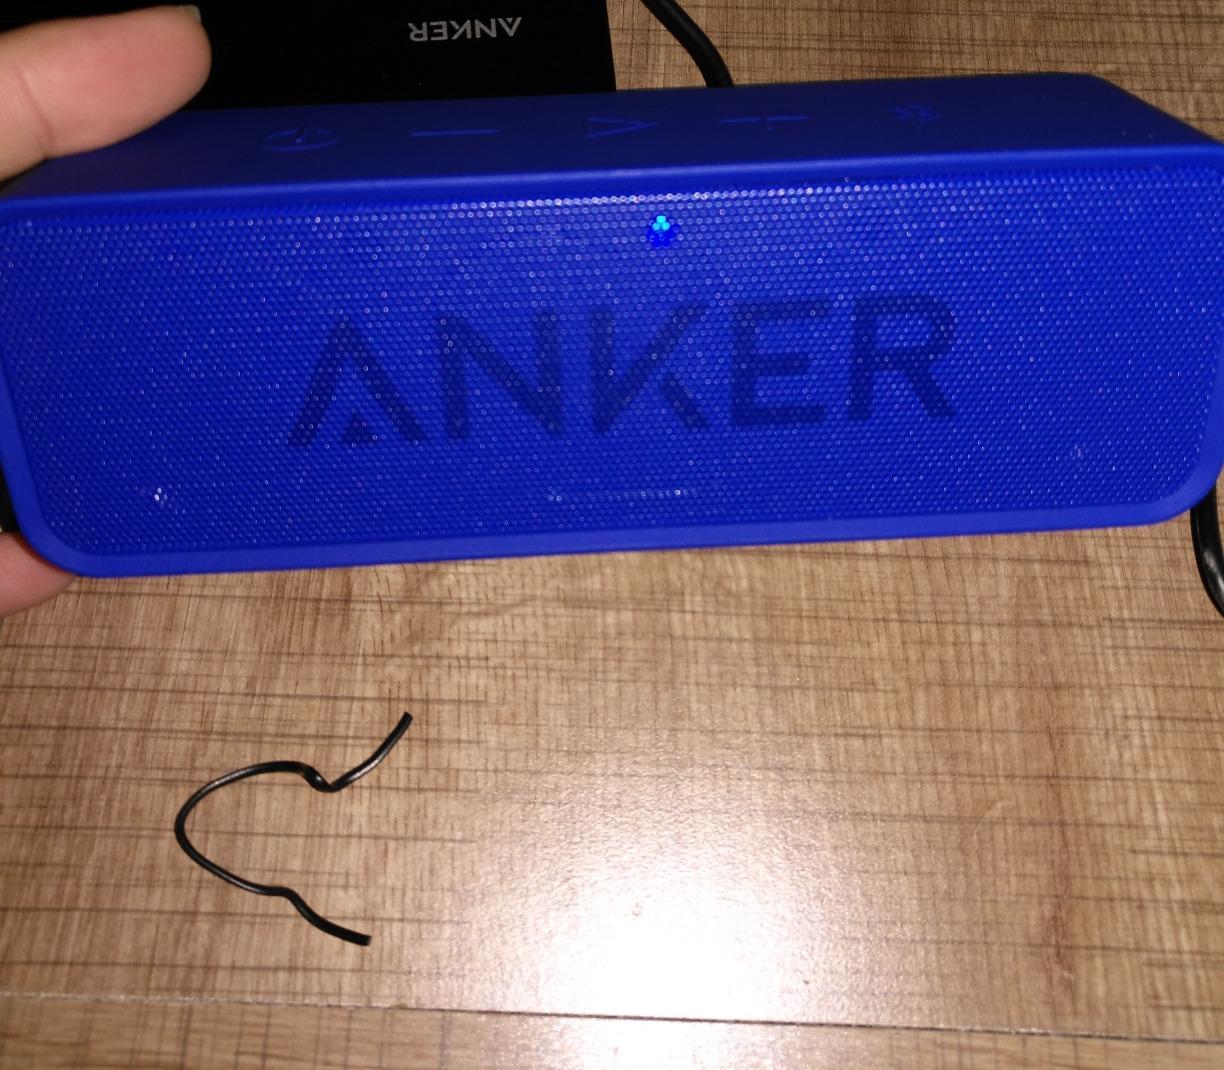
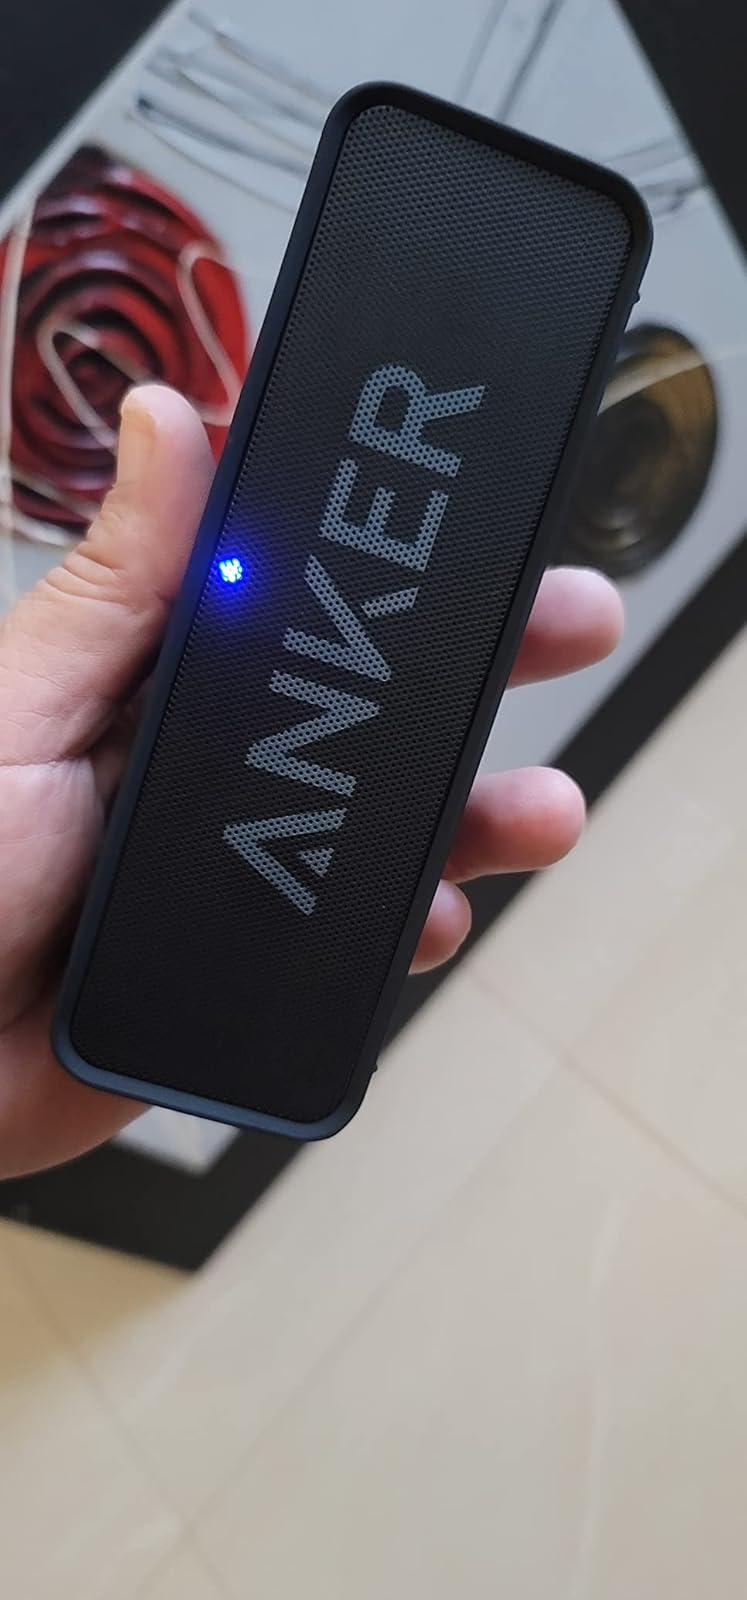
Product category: speaker
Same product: no